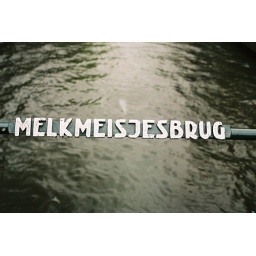
the name sign on the handrail of a little bridge in Amsterdam